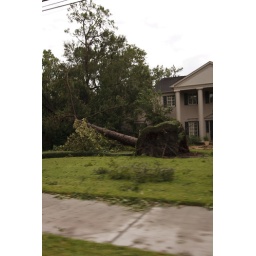
large tree in bunker hill